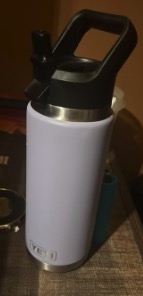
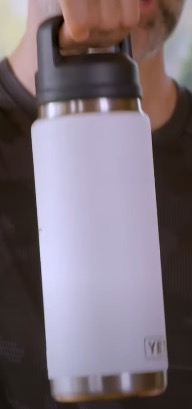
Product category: misc
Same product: yes